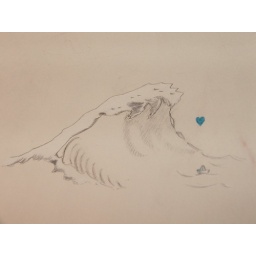
&amp;quot;as the express train passes the local, it moves by just like a paper boat...&amp;quot;